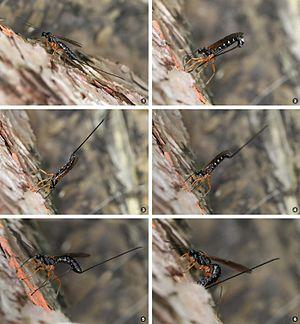
Les insectes hyménoptères de la famille des ichneumonidae sont souvent appelés ichneumons. Les ichneumons sont d'important parasitoides de nombreux autres insectes. Ici, une femmelle de Dolichomitus imperator pondant un oeuf dans une larve logée dans le bois. Étapes du processus d'oviposition: 1 A l'aide de ses antennes, l'animal détecte les vibrations causées par un hôte potentiel. 2 L'ichneumon fore un trou dans l'écorce à l'aide de sa tarière. 3 L'animal insère l'ovipositeur dans la cavité qui contient la larve hôte. 4 L'animal ajuste son ovipositeur. Les œufs doivent être insérés dans la larve ou ils seront perdus. 5 et 6 Dépôt des œufs.
En entomologie, l'oviscapte ou ovipositeur est l'appendice abdominal, généralement long et effilé, à l'aide duquel de nombreuses femelles d'insectes déposent leurs œufs dans les endroits les plus favorables à leur incubation. Cet organe sert aussi souvent à percer des végétaux, le sol ou les larves d'autres insectes ; dans ces cas, on le désigne par le terme tarière, en référence à l'outil.